Stephen Robert Koekkoek

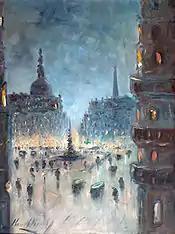
Trafalgar Square

His father was the maritime painter Hermanus Koekkoek the Younger, who had recently moved to London to establish an art gallery. He often travelled with him to the Netherlands, where he worked with other members of the family; especially his uncle, Jan Koekkoek, who strongly influenced his brush style. He also spent a short time in Canada.